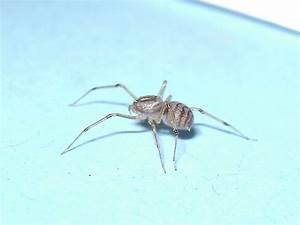
Label: ragno